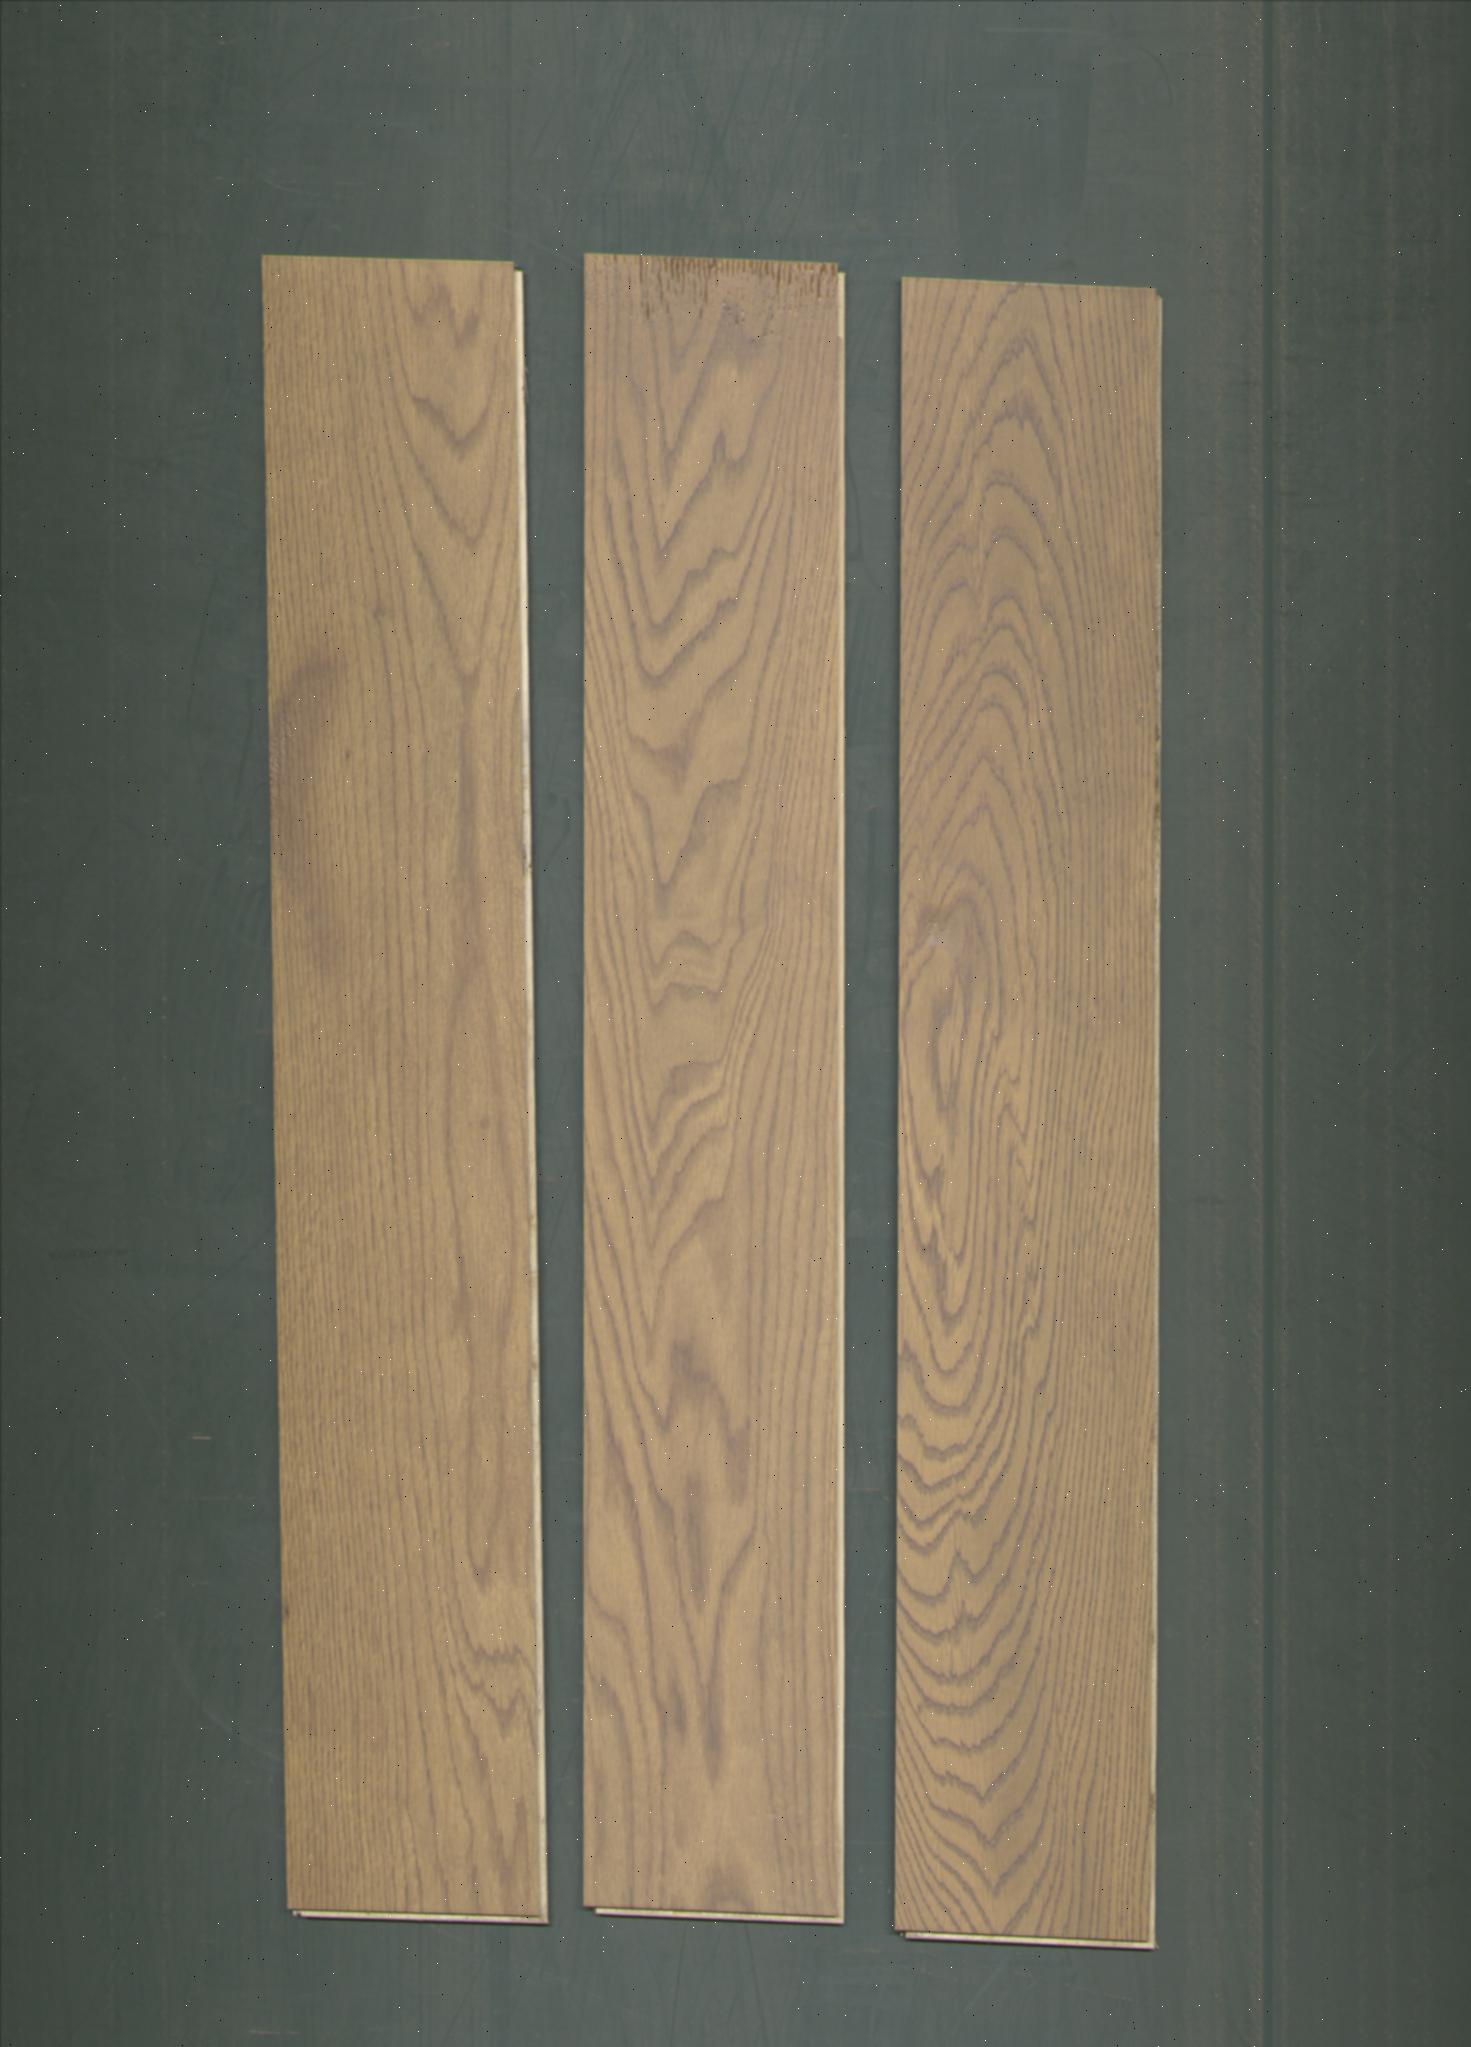
Label: mixers